Nivkh people

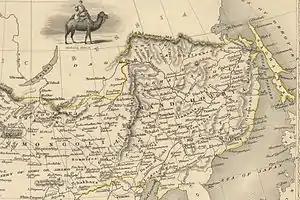
"Ghiliakes" to the east of "Daooria", closer to the mouth of the Amur River

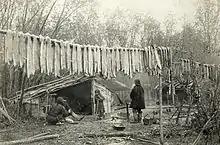
A Nivkh village in the early 20th century

The origins of the Nivkh are hard to discern from current archaeological research. Their subsistence by fishing and coastal sea-mammal hunting is very similar to the Koryak and Itelmen on the Kamchatka Peninsula. The rigging of dog-sledges is also similar to these Chukotko-Kamchatkan groups. Spiritual beliefs are similar to those of the Northwest Coast Indians of North America, whose ancestors migrated from this area. The Nivkh are physically and genetically different from the surrounding peoples, and scholars believe they are the Indigenous inhabitants of the area. The current archaeological model suggests that a sub-Arctic microlithic culture originating from the Transbaikal region migrated across Siberia and populated the Amur and Sakhalin region during the Late Pleistocene, or perhaps earlier. Scientists believe that people of this culture were the first to migrate eastward into the Americas.